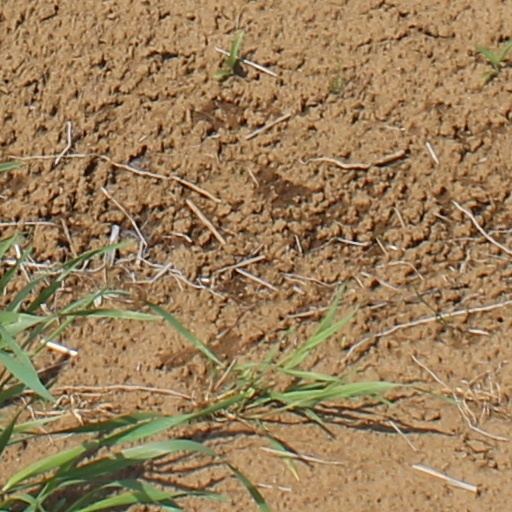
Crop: wheat